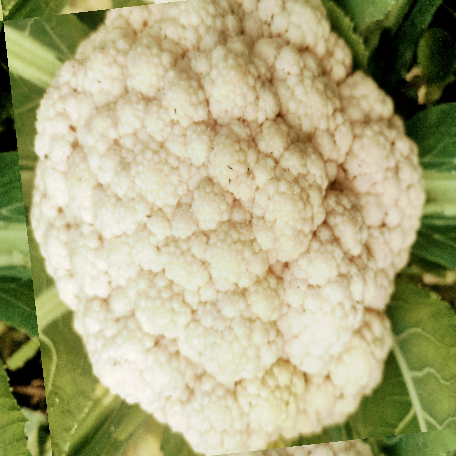
Label: Disease Free